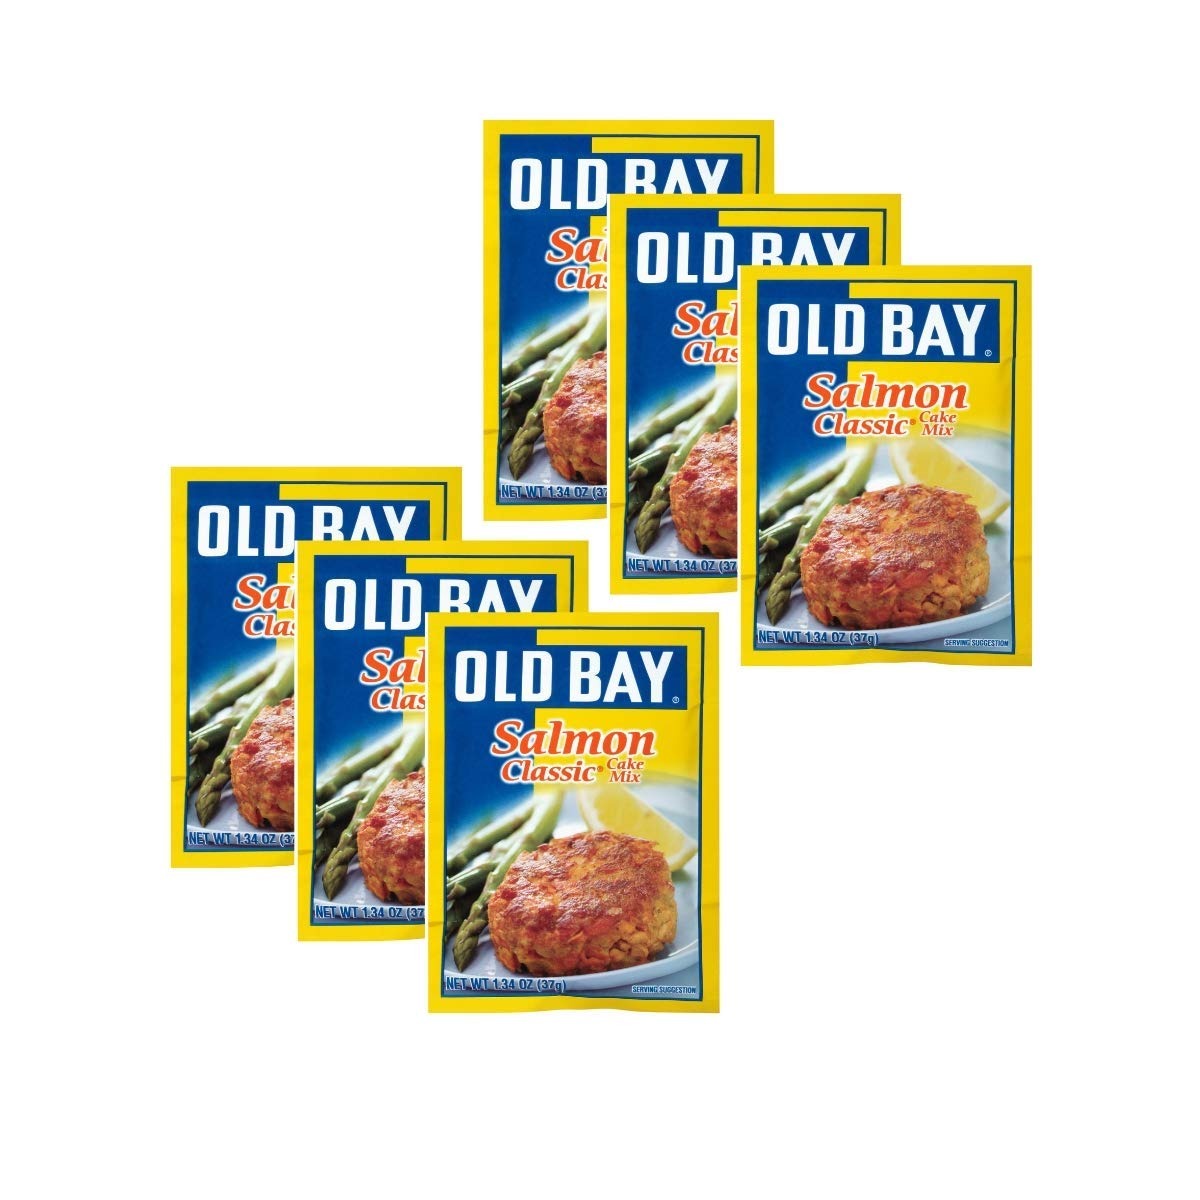
Item Name: Old Bay Salmon Classic (Cake Mix), 1.34-Ounce Packages (Pack of 6)
Value: 8.04
Unit: Ounce

Price: 3.63